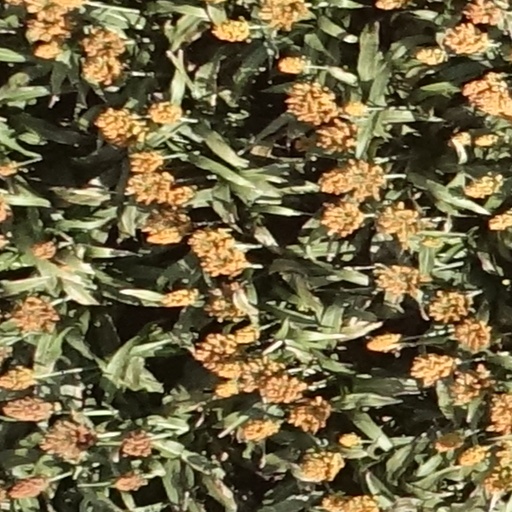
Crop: sorghum